Smolensk operation

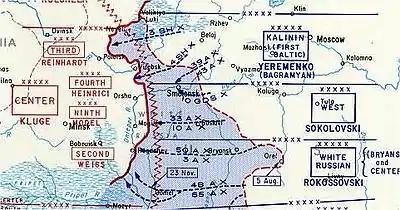
A detail of the Smolensk offensive, showing the concave shape of the Soviet front line

In July 1943 the Soviet front line on this part of the Eastern Front was a concave with a re-entrant around Orel. The re-entrant exposed the Wehrmacht to flank attacks from the north but the main attack carried out on the Kalinin and Western fronts would be quite difficult.